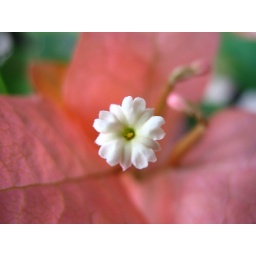
The actual flower of the Bougainvillea, sorrounded by the colorful bract.